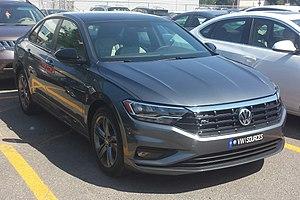
Ma photo d'un Volkswagen Jetta de 2019 à Pointe-Claire, Québec, Canada.
La Volkswagen Jetta est une automobile produite par la marque Volkswagen.